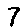
Label: 7